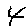
Label: 4